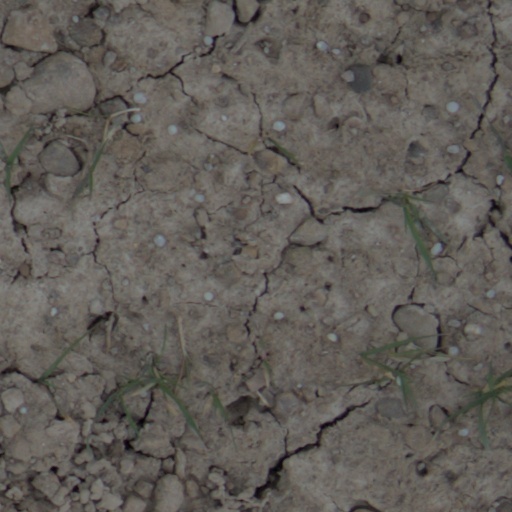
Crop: wheat